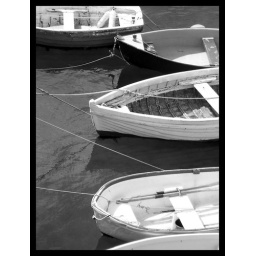
A line of boats tied to the harbour wall in St Peter Port Guernsey.